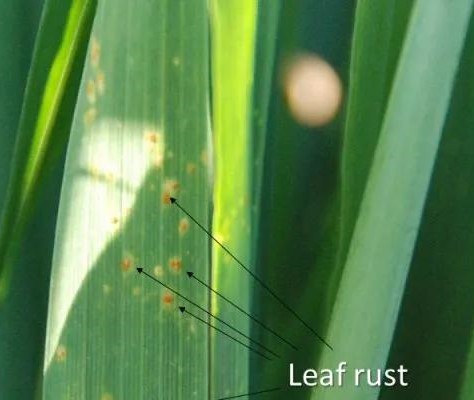
Plant: Wheat
Disease: wheat leaf rust